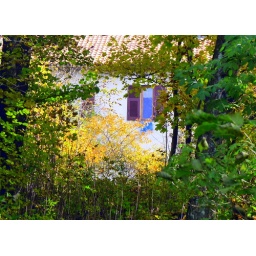
The blue window in the wood